Mandan, North Dakota

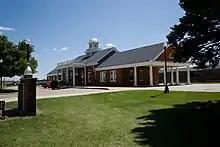
The historic Northern Pacific railroad depot in the Mandan Commercial Historic District, which now contains a German restaurant

Mandan was a scheduled meal stop for the Northern Pacific Railway east-west passenger line beginning in 1882. The service was subsequently provided by Burlington Northern Railroad and Amtrak. Amtrak discontinued the North Coast Hiawatha passenger service along the south half of the state in 1979. The existing "beanery" lunchroom and depot were constructed in 1928 and 1930, respectively as replacements at the site.